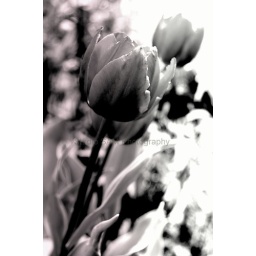
tulips in black and white